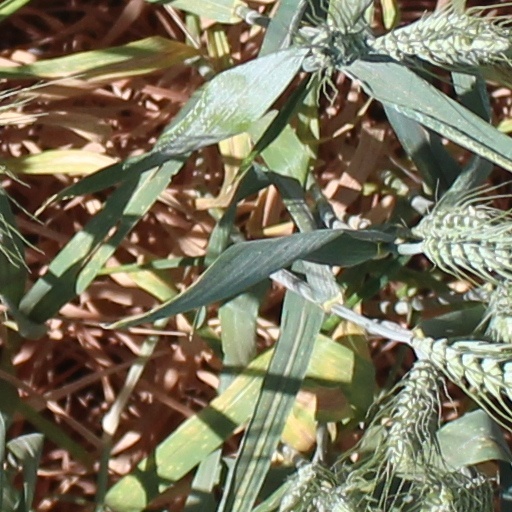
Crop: wheat